Loev

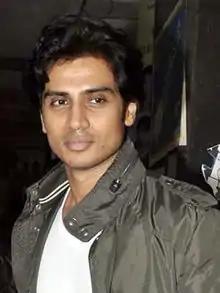
Shiv Panditt ("pictured, 2017") came across the film's script during a casual meeting with Sudhanshu Saria.

"Loev"s script was written by Sudhanshu Saria in the United States when he was working on the screenplay of another film, "I Am Here". Describing the film as "small, fragile, honest", Saria said that through his endeavours he "tries to capture the silences and the things unsaid in male friendships". He began working on "Loev" because he was unable to manage funds for "I Am Here". At the time of the script's inception, Saria had no plan of making it into a feature film, as he believed that no investors or actors would want to be associated with a film that he thought would be censored or banned in its home country. The narrative of the production, which is set in Saria's hometown, Mumbai, follows many personal experiences that he himself went through, growing up in the Indian hill town of Darjeeling, and later at the Ithaca Arts College, New York. The dialogue was written in Hinglish, a macaronic hybrid use of English and South Asian languages.